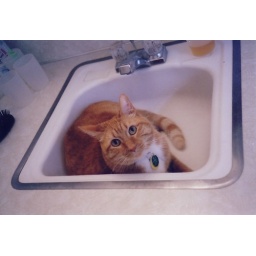
Milo is not the only cute cat in the world. Cheddar Meatloaf in his favorite place, first thing in the morning.